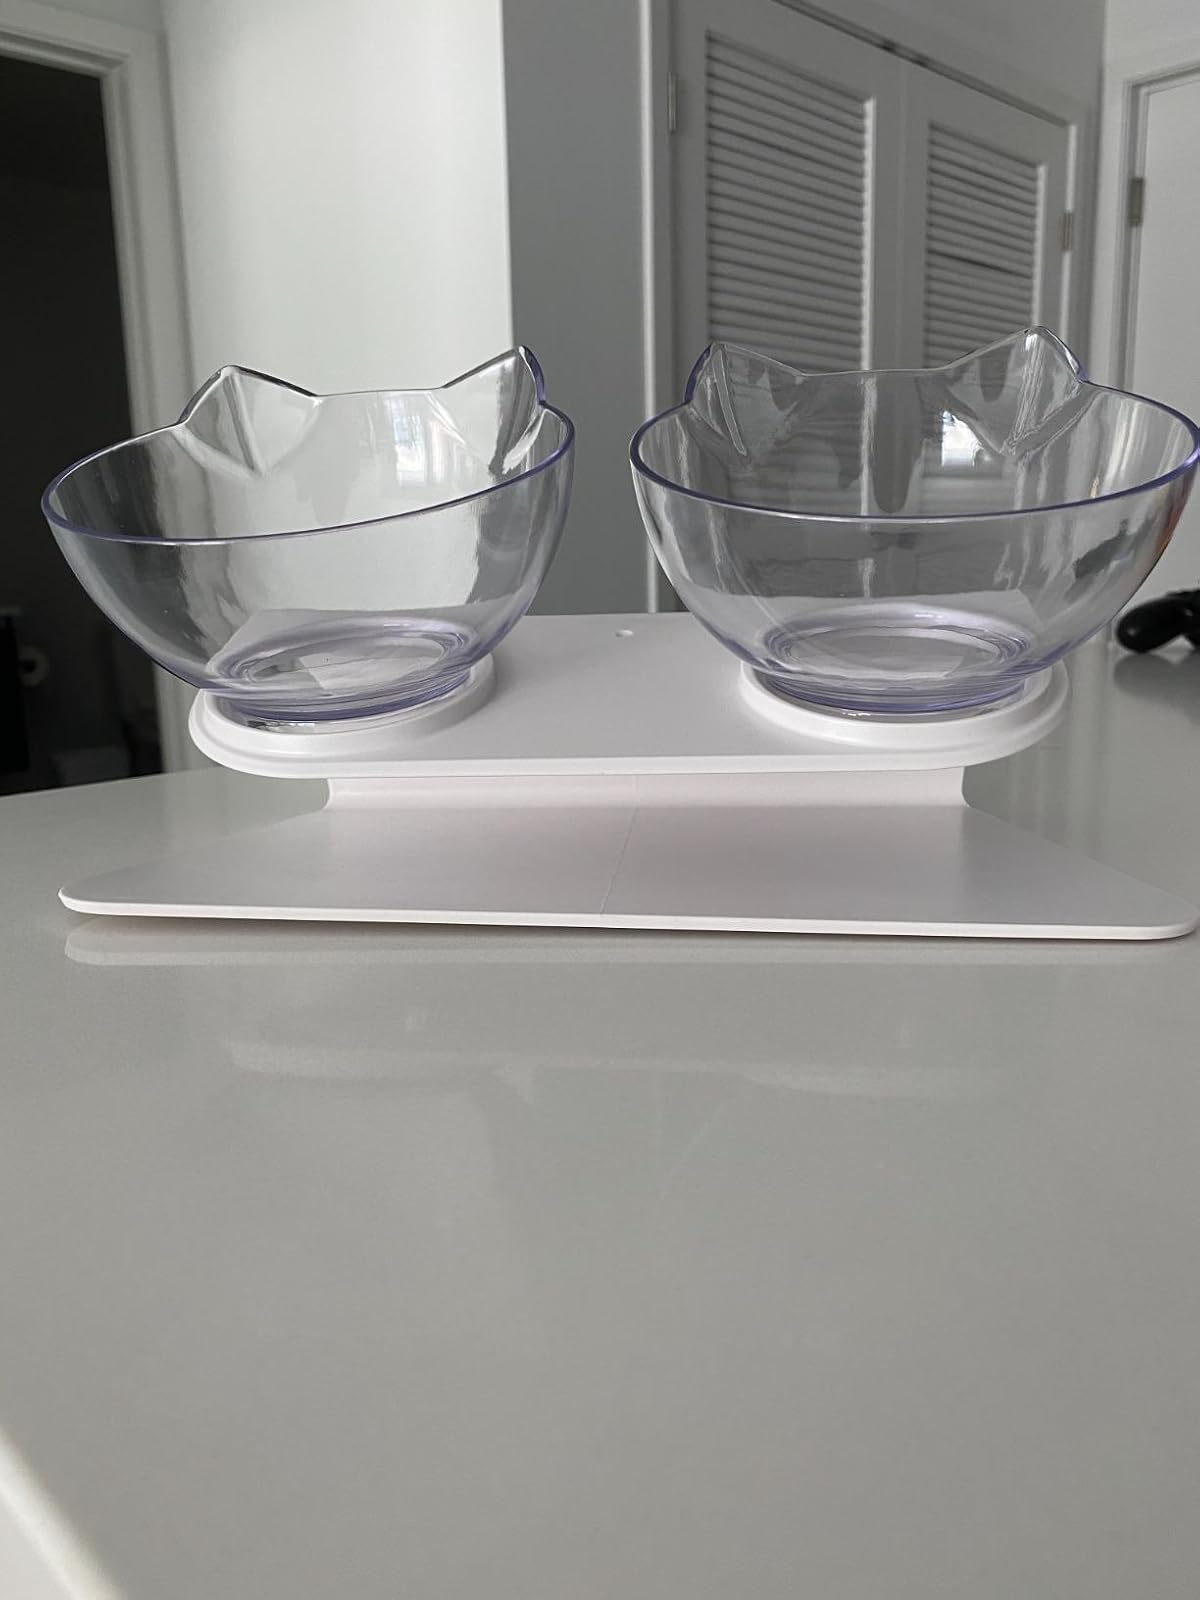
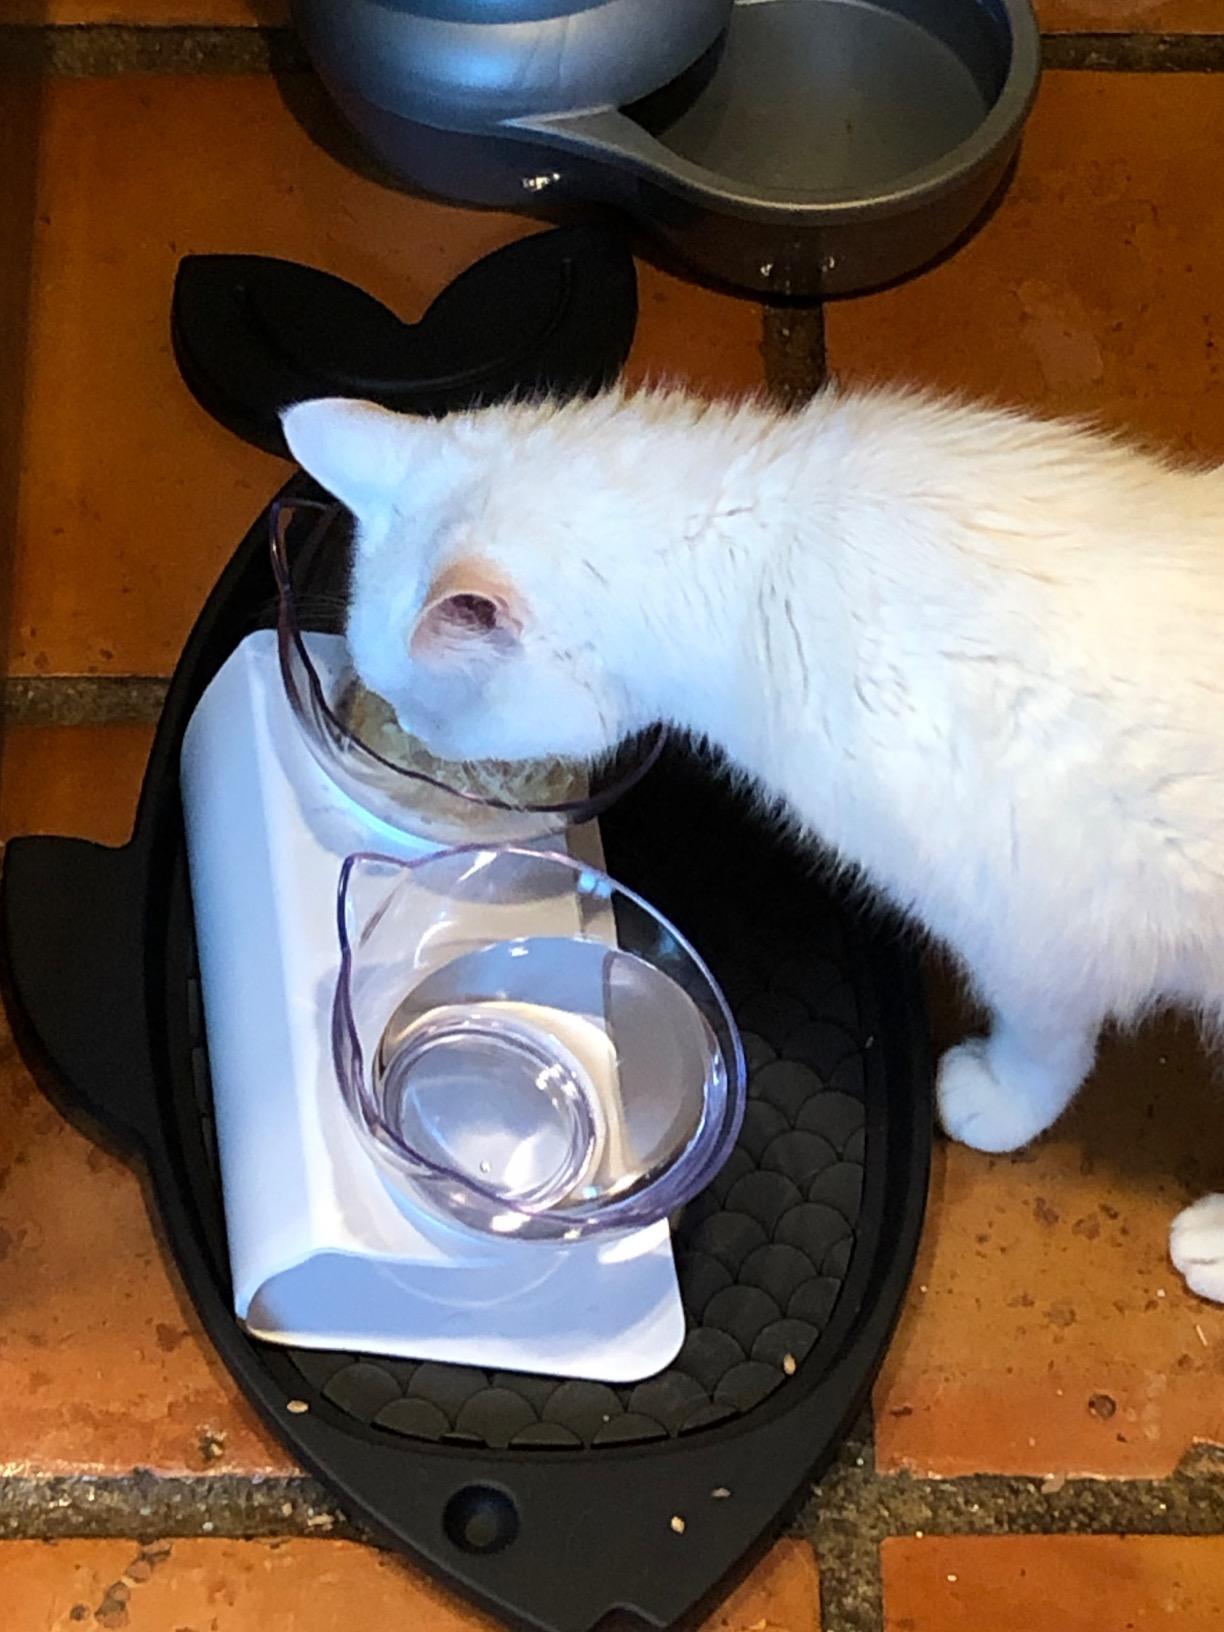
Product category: items_bowl
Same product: yes